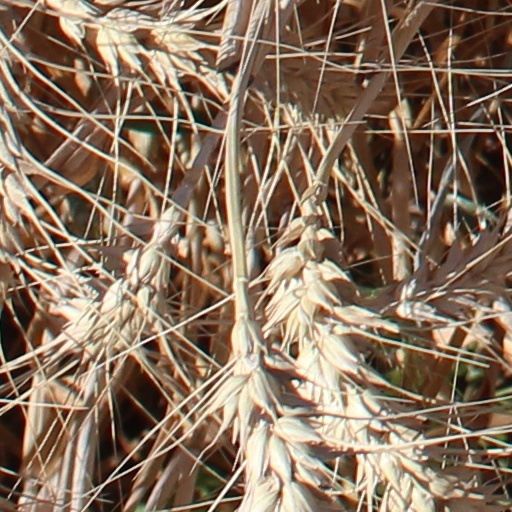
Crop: wheat